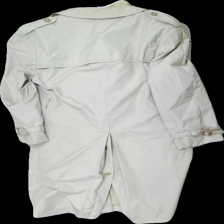
View: back
Type: Outerwear
Category: Ladies
Brand: Not in the list
Brand text on label: GDR
Colors: Beige
Material: 72% polyester 28% bomull
Pattern: Other
Cut: V-collar
Season: All
Stains: Minor
Holes: Minor
Damage: hål och smutsigt
Damage location: bottom right
Price range: <50
Recommended usage: Export
Description: Kappa med beiga knappar